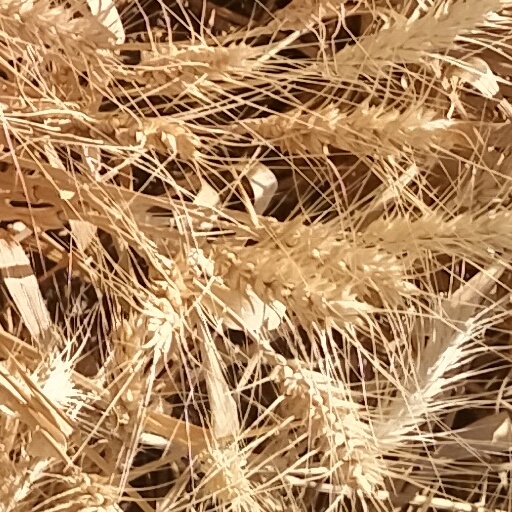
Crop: wheat